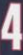
Number: 4